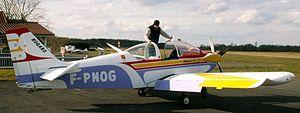
Midour 2 F-PNOG
L'ACBA Midour est un remorqueur de planeurs conçus par l'atelier de construction amateur de l'Aéro Club du Bas Armagnac. Il tire son nom de la rivière arrosant la régine de Nogaro.